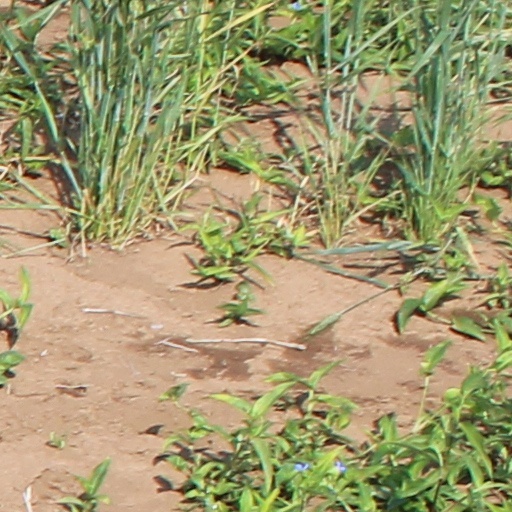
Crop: wheat